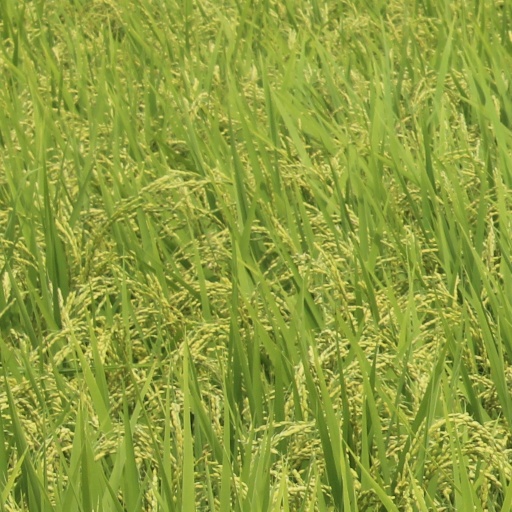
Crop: rice